The Downward Spiral

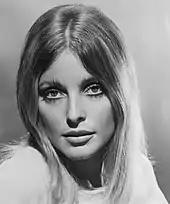
Reznor bought the house where actress Sharon Tate was murdered, and set up a recording studio that he named Le Pig, where "The Downward Spiral" was recorded. The site was demolished shortly after the recording of the album.

Reznor searched for and moved to 10050 Cielo Drive in 1992 for recording "Broken" and "The Downward Spiral", a decision made against his initial choice to record the album in New Orleans. 10050 Cielo Drive is referred to as the "Tate House" since Sharon Tate was murdered by members of the Manson Family in 1969; Reznor named the studio "Le Pig" after the message that was scrawled on the front door with Tate's blood by her murderers, and stayed there with Malm for 18 months. He called his first night in 10050 Cielo Drive "terrifying" because he already knew it and read books related to the incident. Reznor chose the Tate house to calibrate his engineering skills and the band bought a large console and two Studer machines as resources, a move that he believed was cheaper than renting.